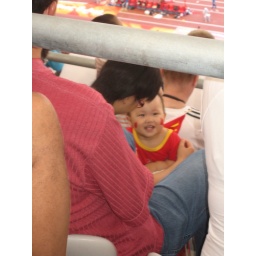
a cute baby i spotted in Bird Nest